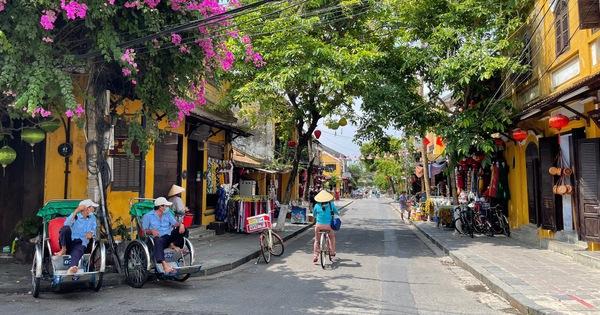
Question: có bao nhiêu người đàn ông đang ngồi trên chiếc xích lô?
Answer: có hai người đàn ông đang ngồi trên xích lô